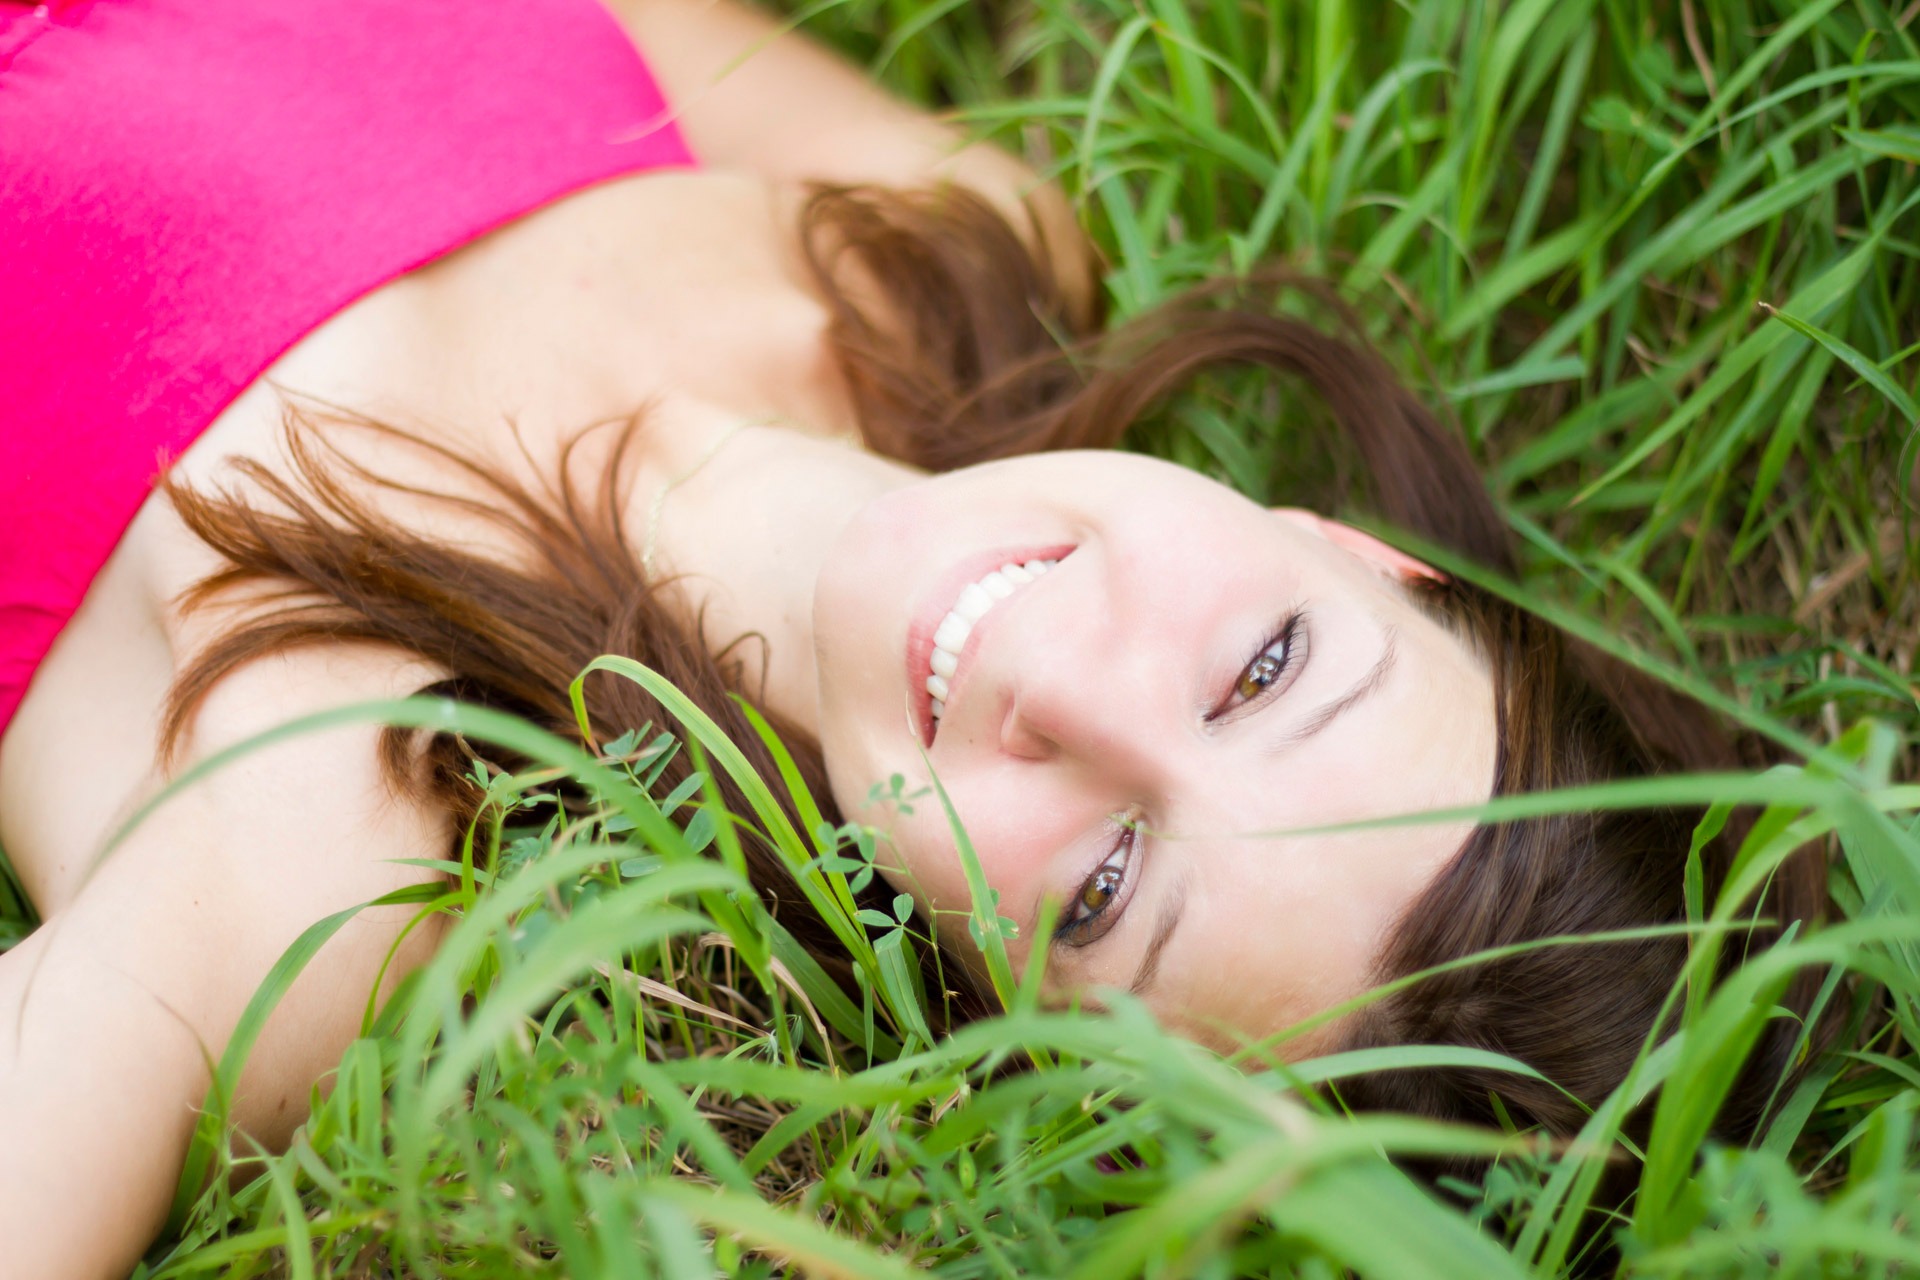
grass, person, plant, girl, woman, lawn, photography, flower, portrait, model, young, green, child, smiling, smile, human body, laying, face, women, infant, eye, head, skin, beauty, blond, pretty, organ, photo shoot, portrait photography, human action